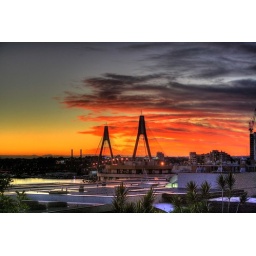
The bridge above the Sydney fish market from our hotel room